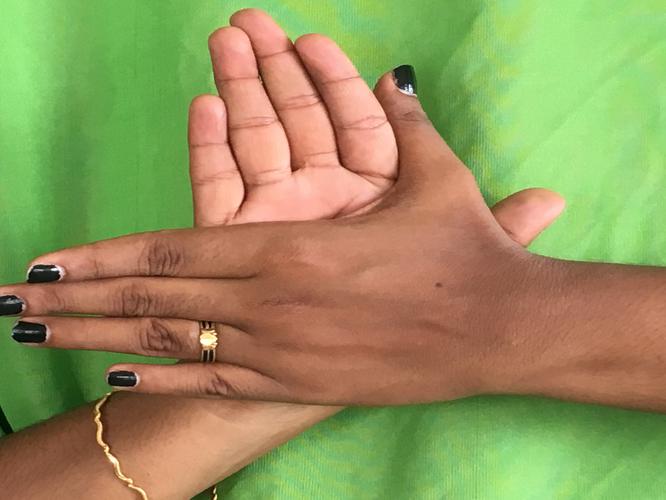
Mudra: Chakra
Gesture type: double_hand